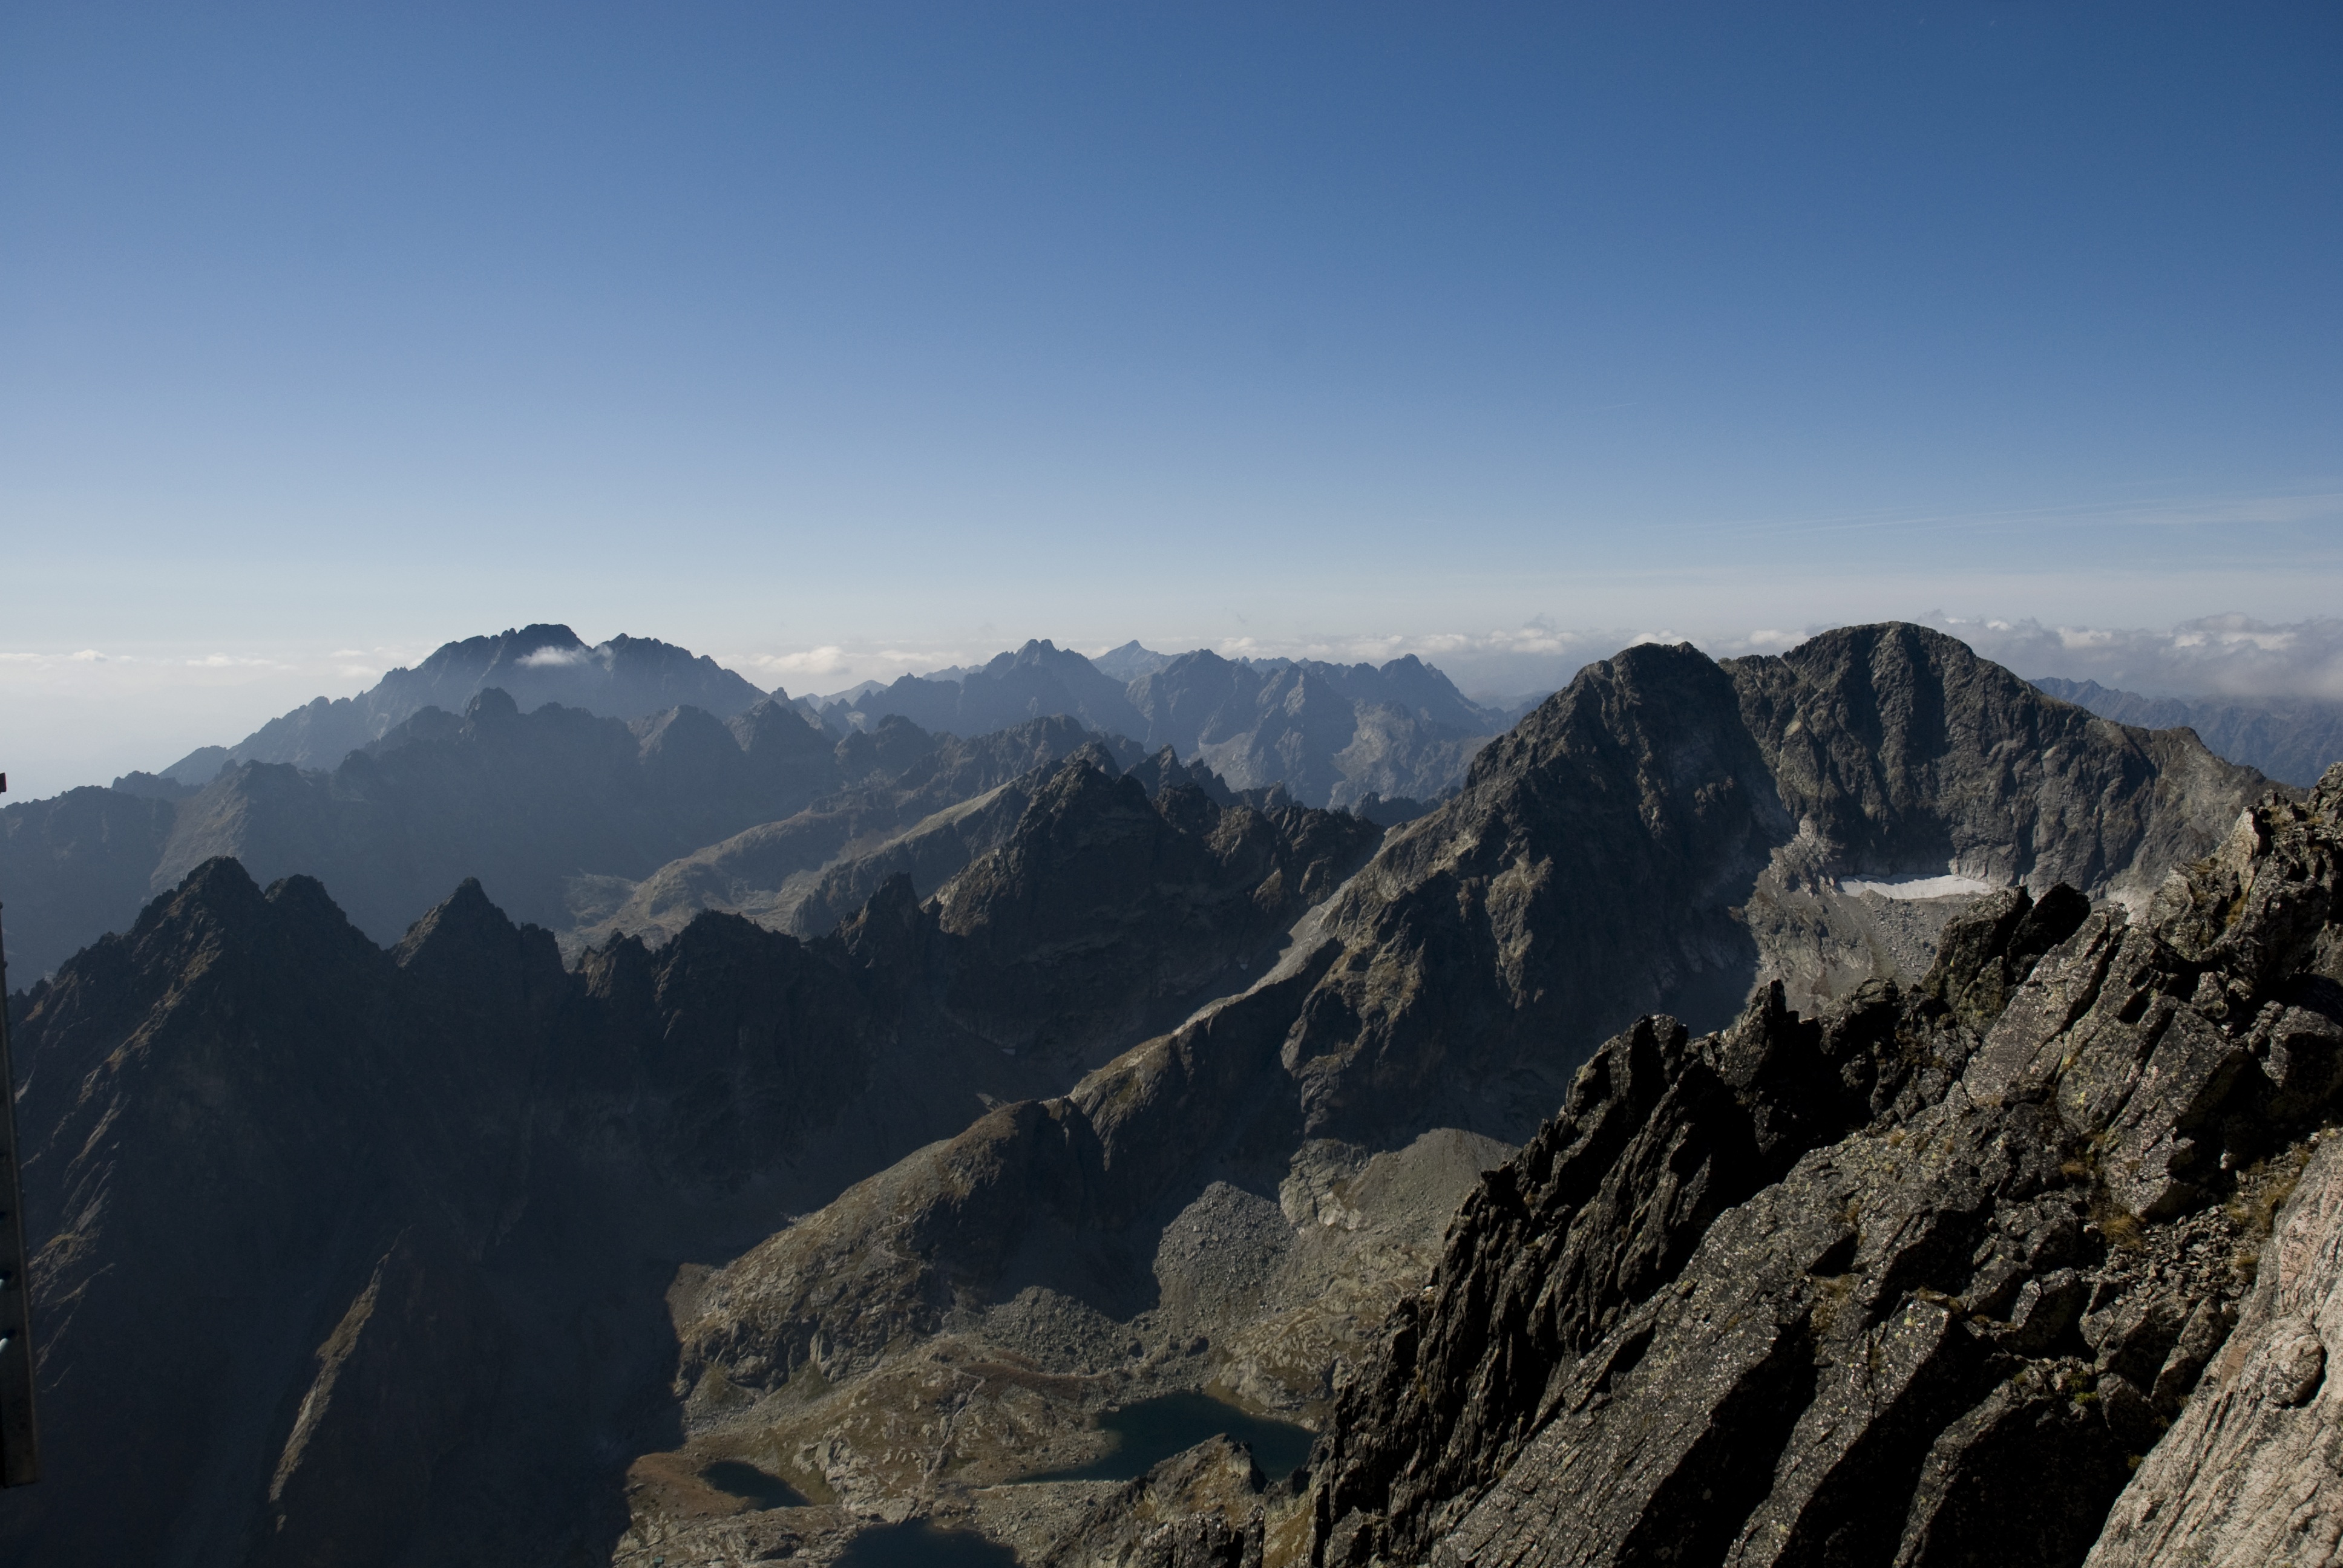
landscape, nature, wilderness, walking, mountain, snow, hiking, adventure, view, mountain range, ridge, summit, mountaineering, top view, mountains, alps, plateau, tatry, slovakia, landform, mountain pass, omnica, geographical feature, mountainous landforms